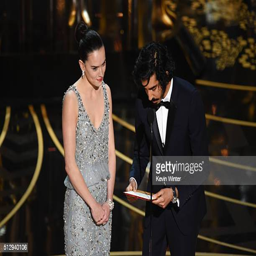
actors speak onstage during awards